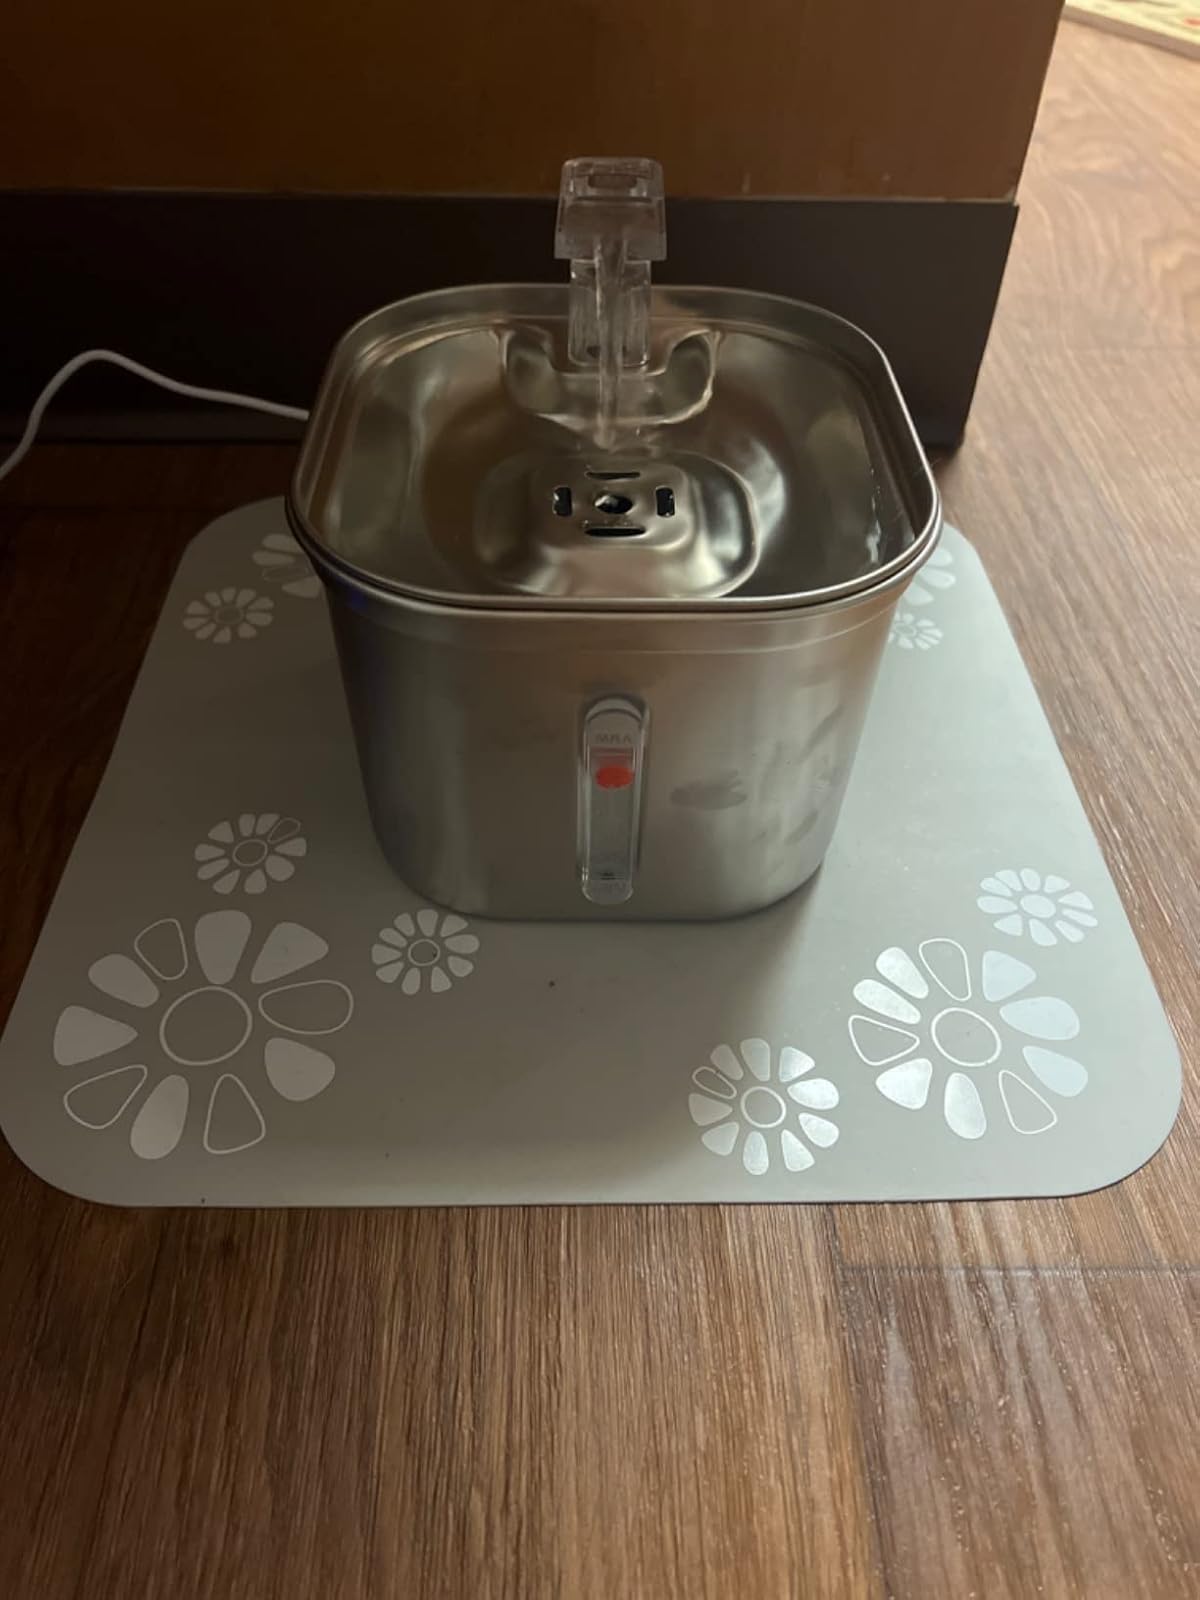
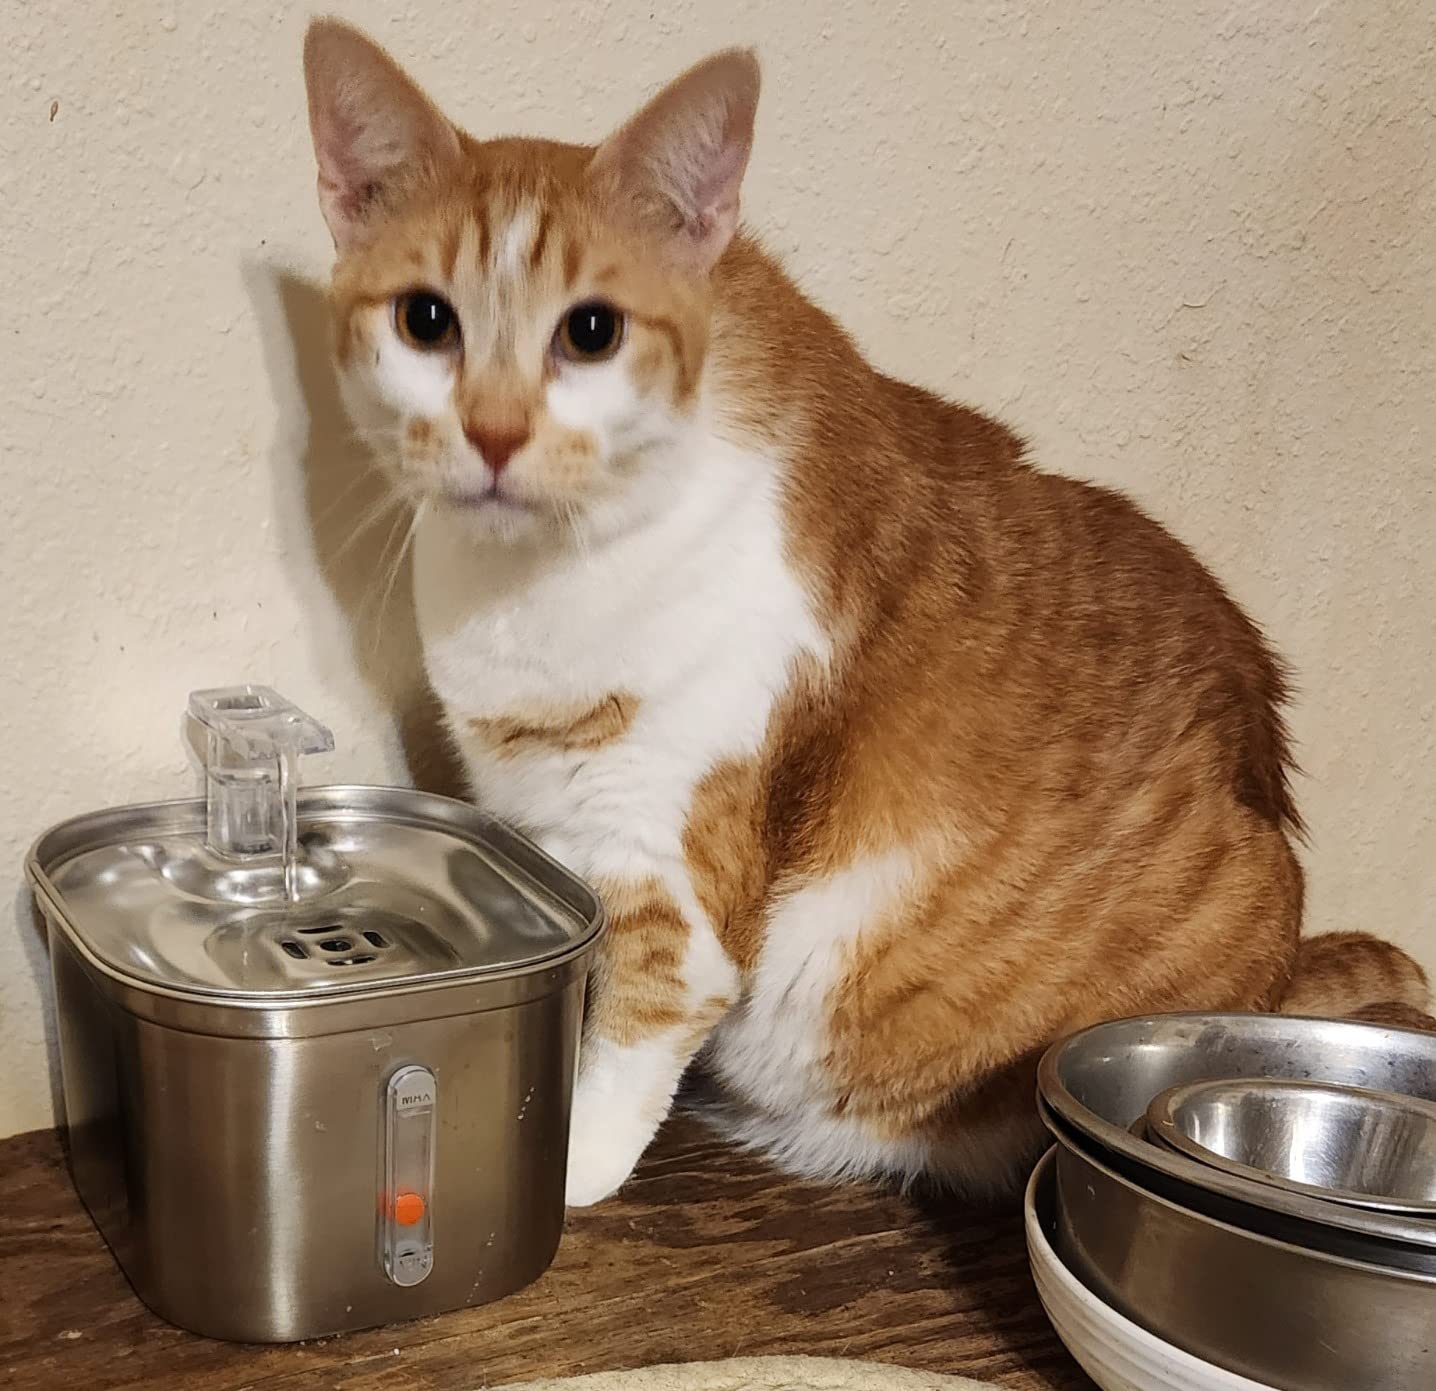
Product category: items_bowl
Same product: yes